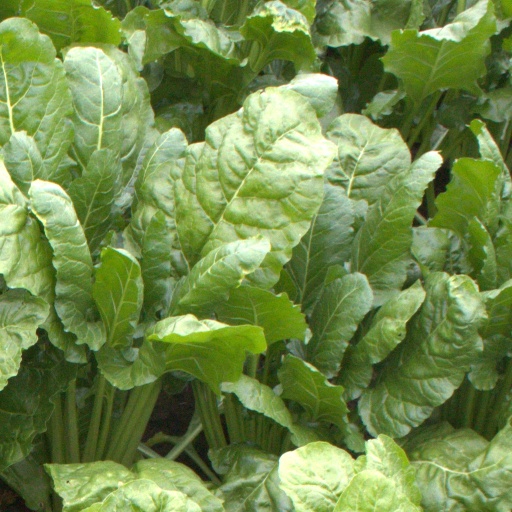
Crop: sugar beet